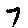
Label: 7